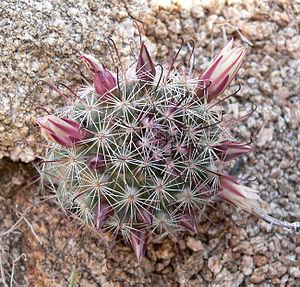
Mammillaria angelensis, aussi appelé Biznaga Llavina en espagnol, est une espèce de cactus du genre Mammillaria endémique du nord-ouest du Mexique, plus particulièrement dans l'État de Baja California Sur.